Tradescantia zebrina

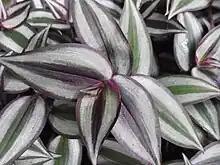
"Tradescantia zebrina" leaves

The low-lying, slightly succulent, perennial, herbaceous plant often forms dense mats or colonies. This is done primarily by natural formation of taproots. On the nodules of the shoot are root approaches, from which roots develop in permanent contact with water or a sufficiently moist substrate under favorable conditions within a day. The shoots are glabrous or hairy. The stalked, parallel-veined leaves are mostly ovate, 4 to 10 cm long and 1.5 to 3 cm wide, pointed towards the tip, rounded to the base. The upper surface is glabrous to mildly hairy, the underside hairless to averagely hairy, ciliate towards the leaf base. The structure of the flower—usually from the three pink petals and the white sexual organs—is similar to that of the other "Tradescantia", but unlike what happens in those, the plant branches off thanks to new buds whose attachment starts below that of the leaf (and not above).